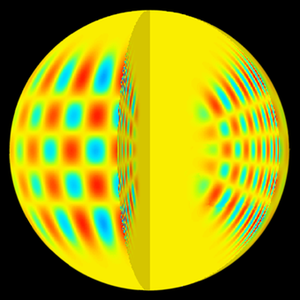
L'astérosismologie étudie la structure interne de notre Soleil et d'autres étoiles en utilisant des oscillations. Ceux-ci peuvent être étudiés en interprétant le spectre de fréquence temporelle acquis grâce à des observations. De la même manière, les étoiles à neutrons les plus extrêmes pourraient être étudiées et, peut-être nous donner une meilleure compréhension de la structure interne d'une étoile à neutrons, et aider à déterminer l'équation d'état de la matière à des densités nucléaires. Les scientifiques espèrent également prouver, ou rejeter, l'existence des étoiles à quarks, à travers ces études.
L'héliosismologie est la discipline de l'astrophysique qui étudie les modes de vibration du Soleil.